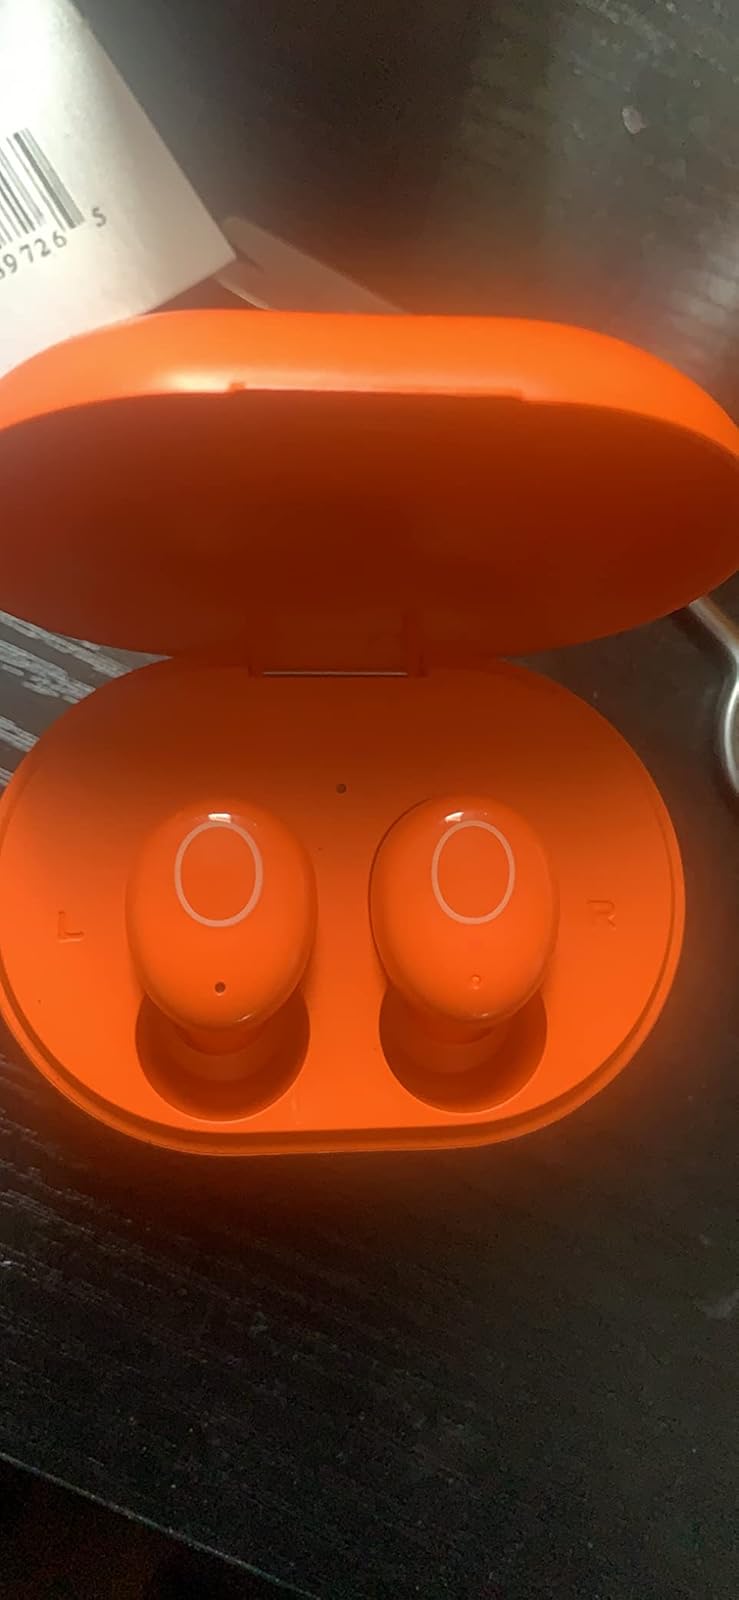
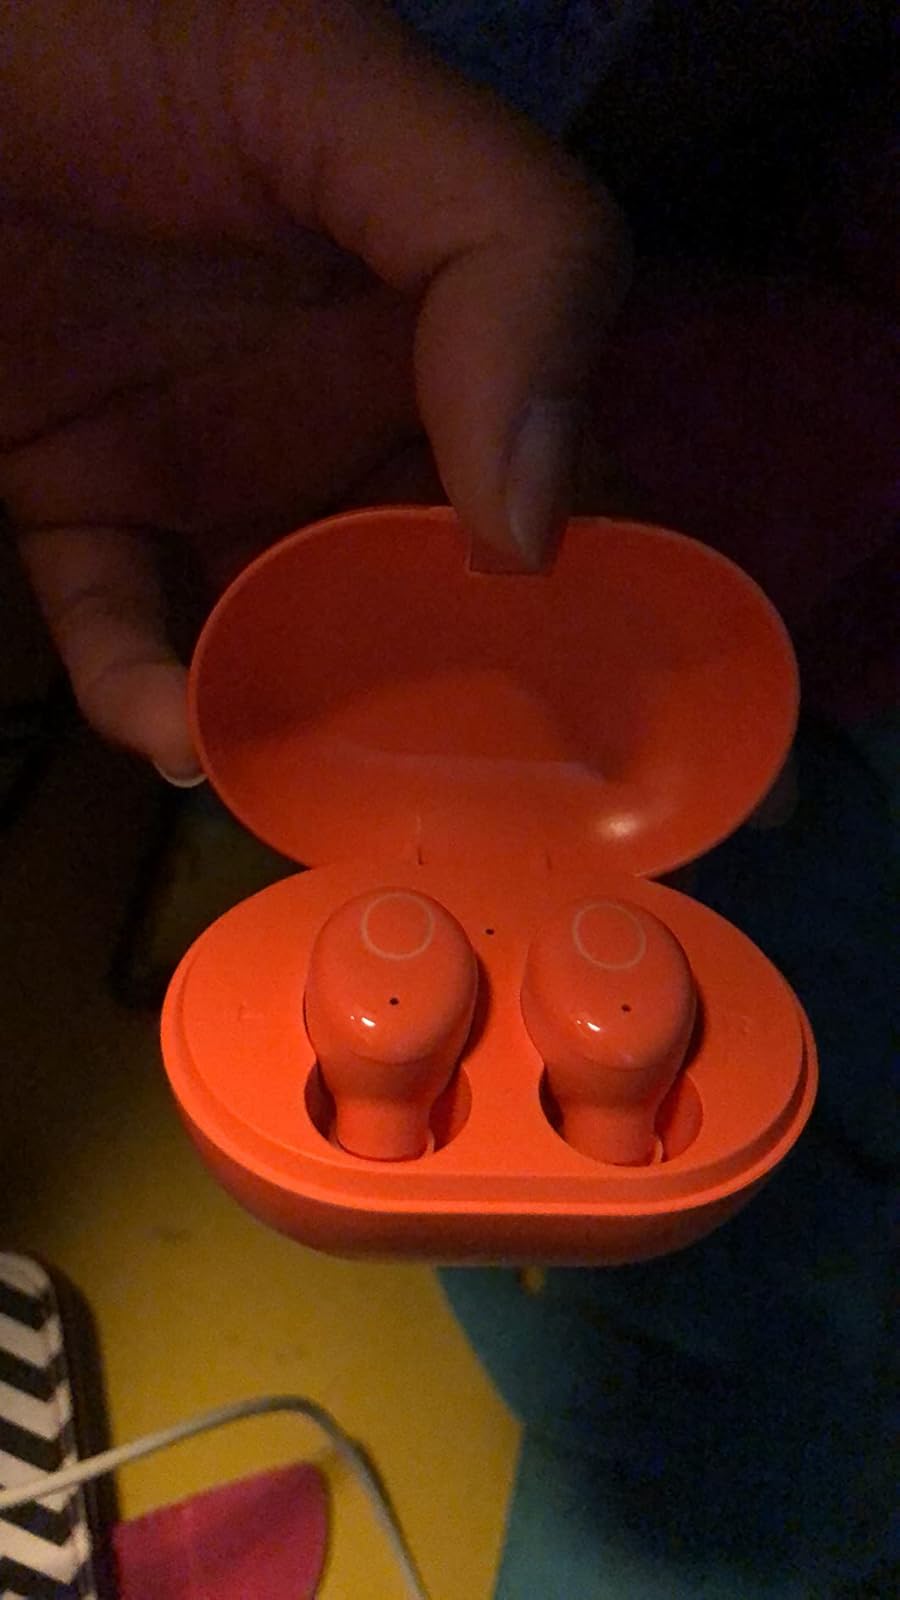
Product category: earbuds
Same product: yes